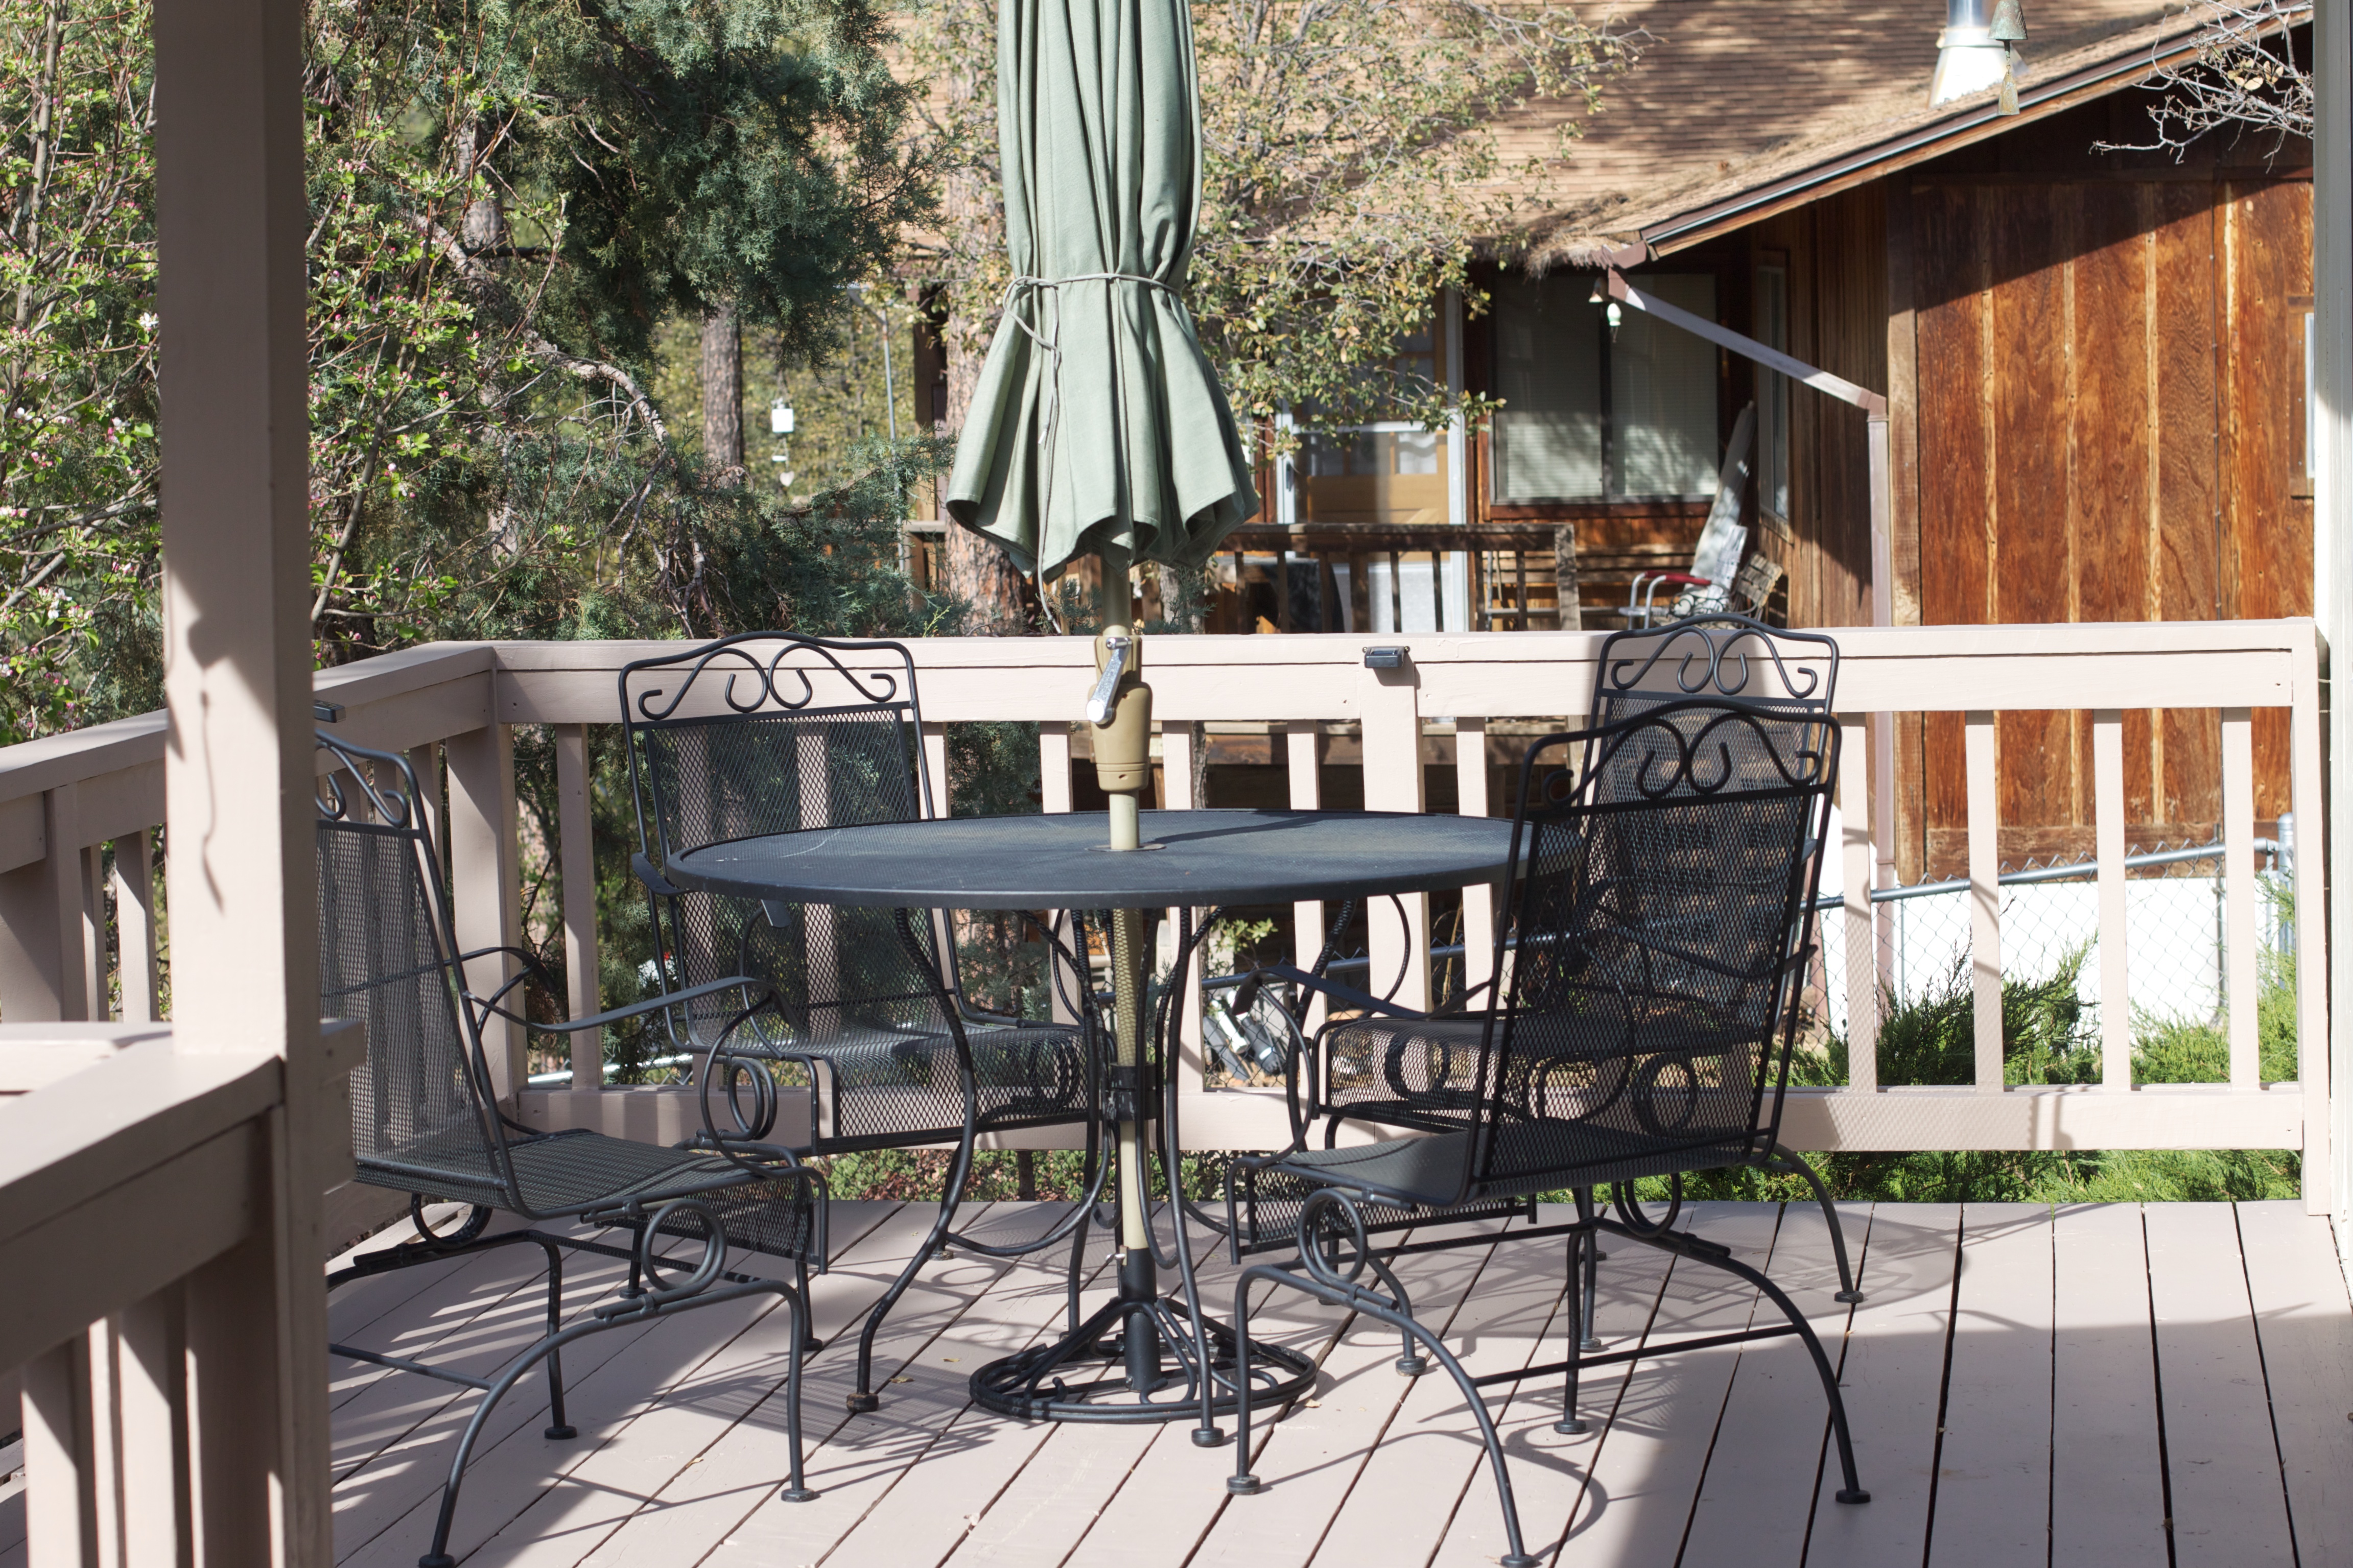
villa, mansion, home, porch, balcony, cottage, backyard, patio, property, room, interior design, courtyard, estate, outdoor structure